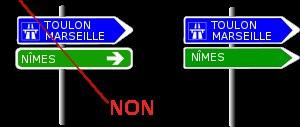
L’assemblage des ensembles de panneaux de signalisation de direction en France répond à des règles de composition précises, tant en ce qui concerne l’ordre des panneaux, que leur alignement vertical ou horizontal ou leur interdistances.